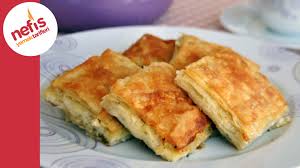
Yemek: borek